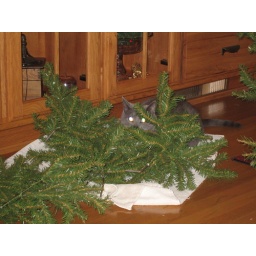
Richard and Janes's cat plays in tree branches